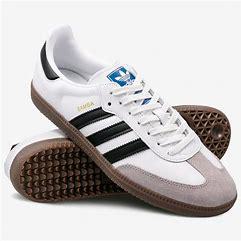
Brand: Adidas
Model: Samba OG